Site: brandenburg
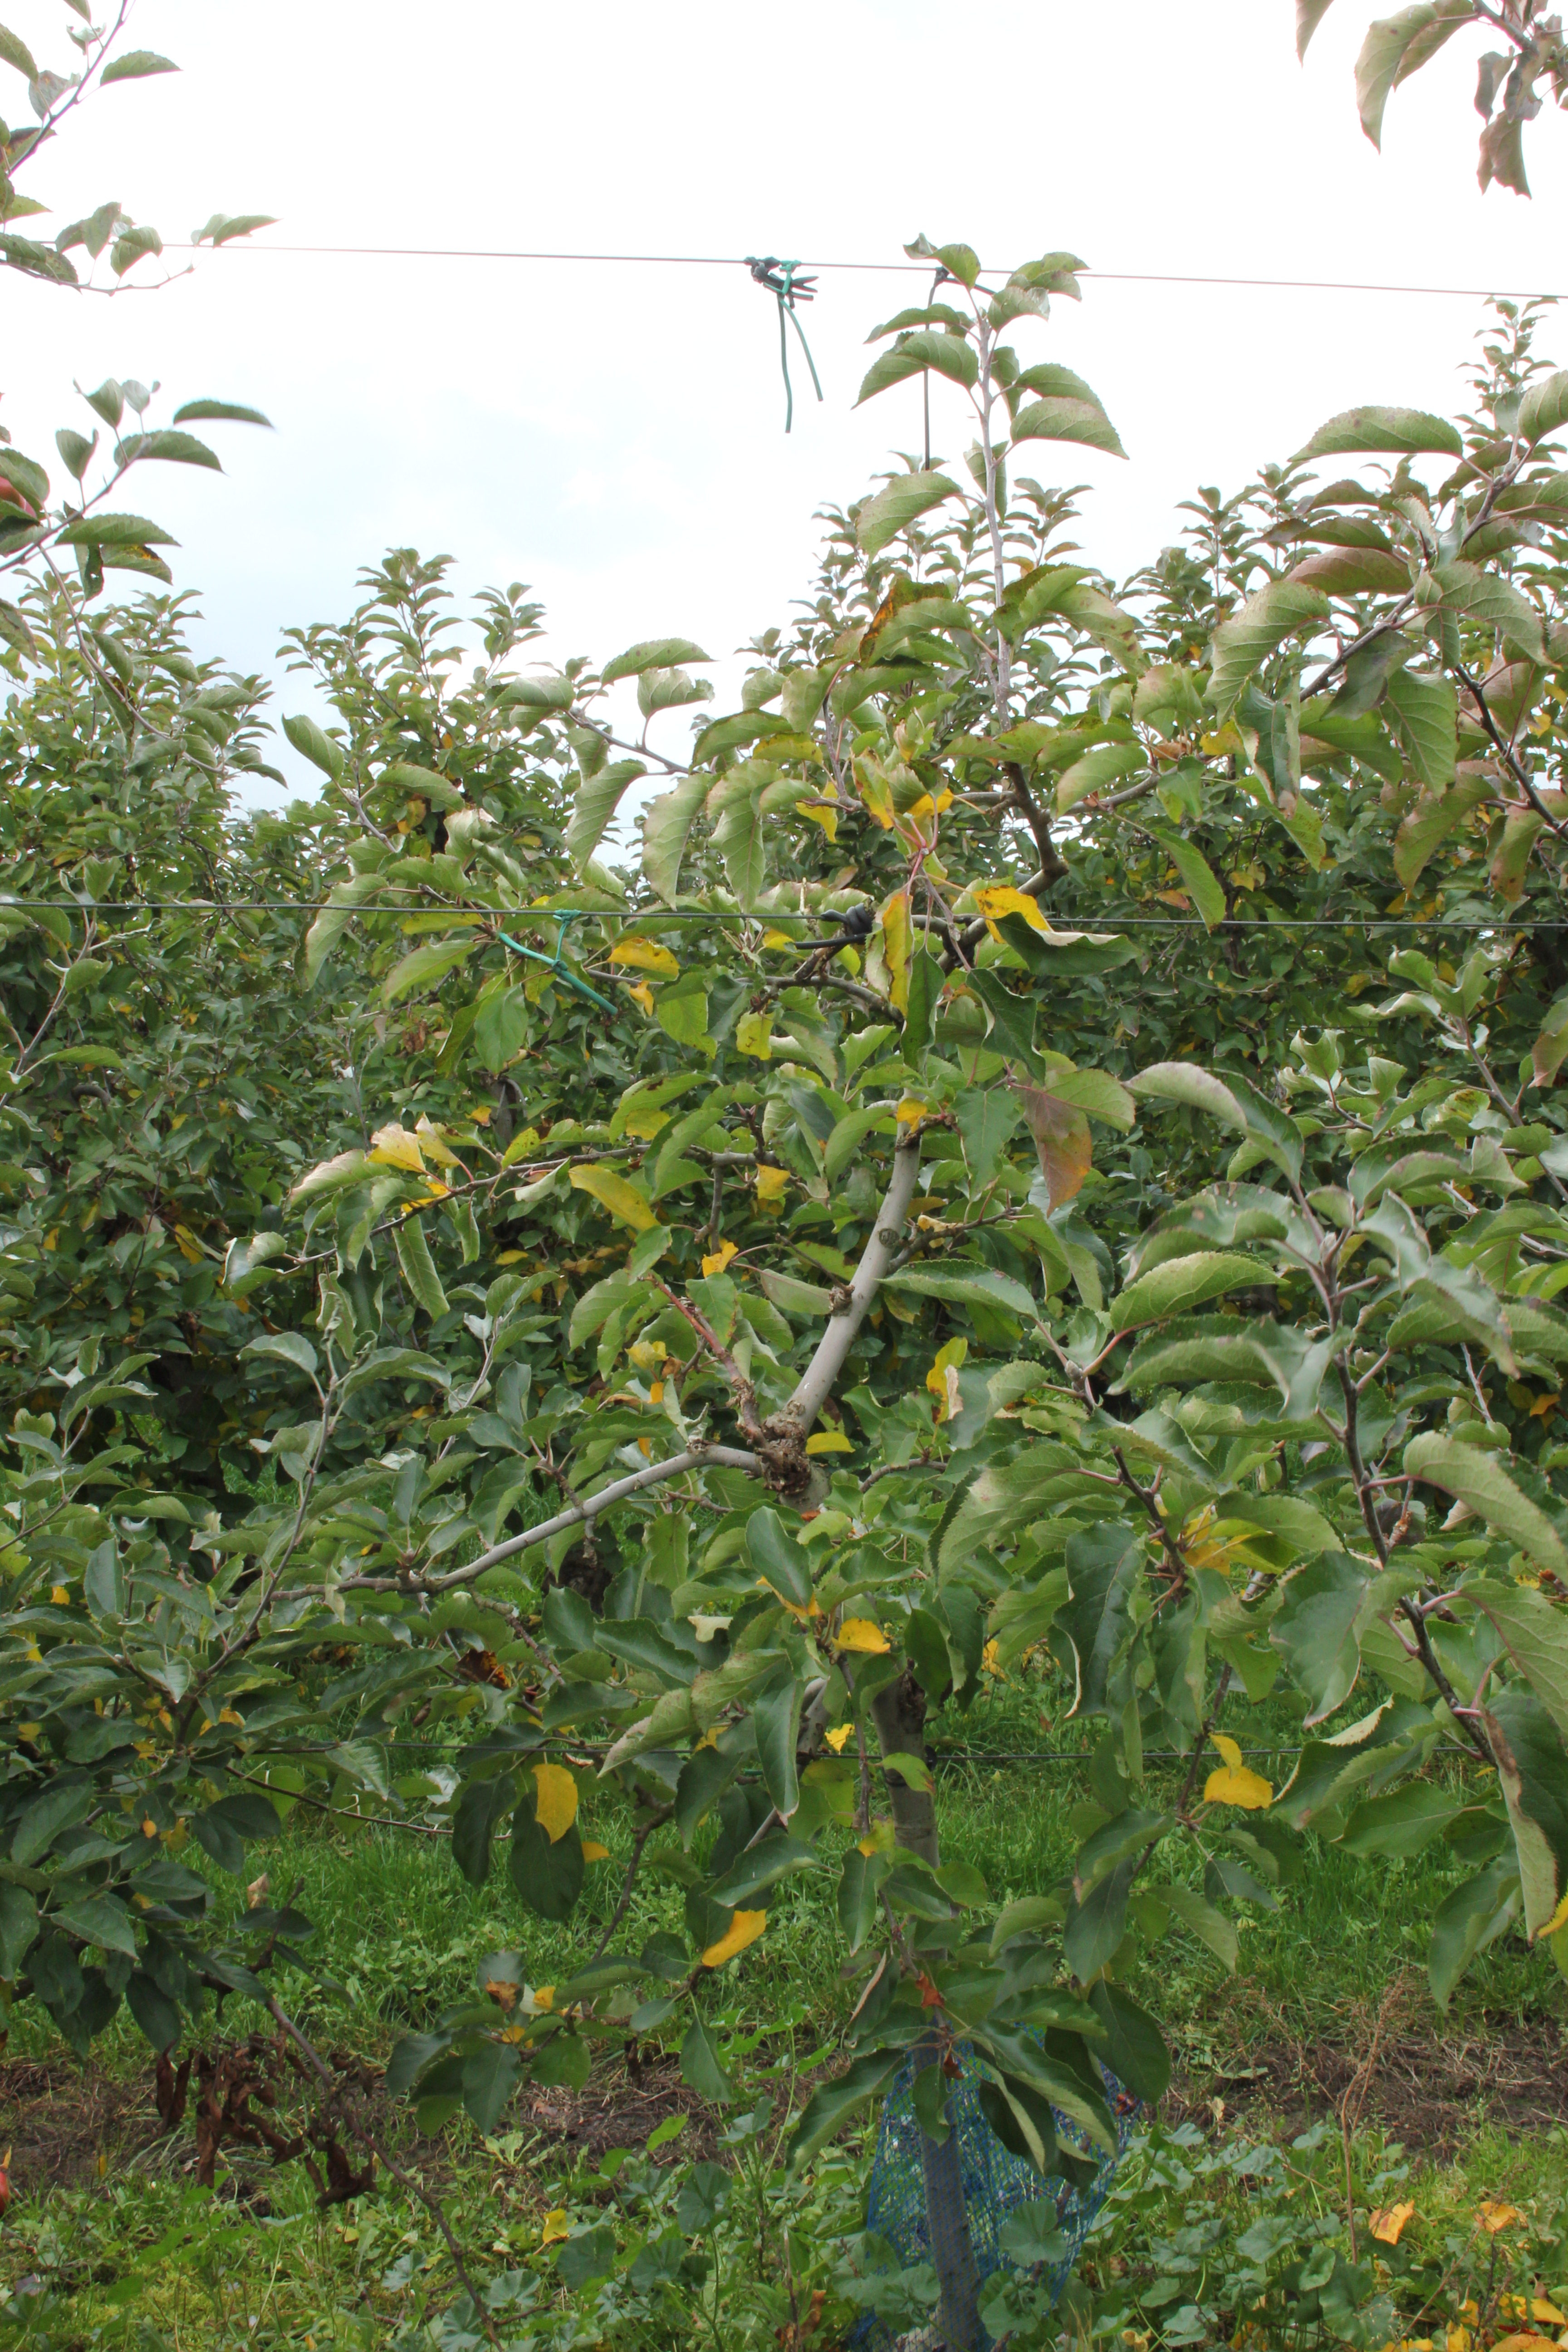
Growth stage (BBCH 91): Senescence, beginning of dormancy